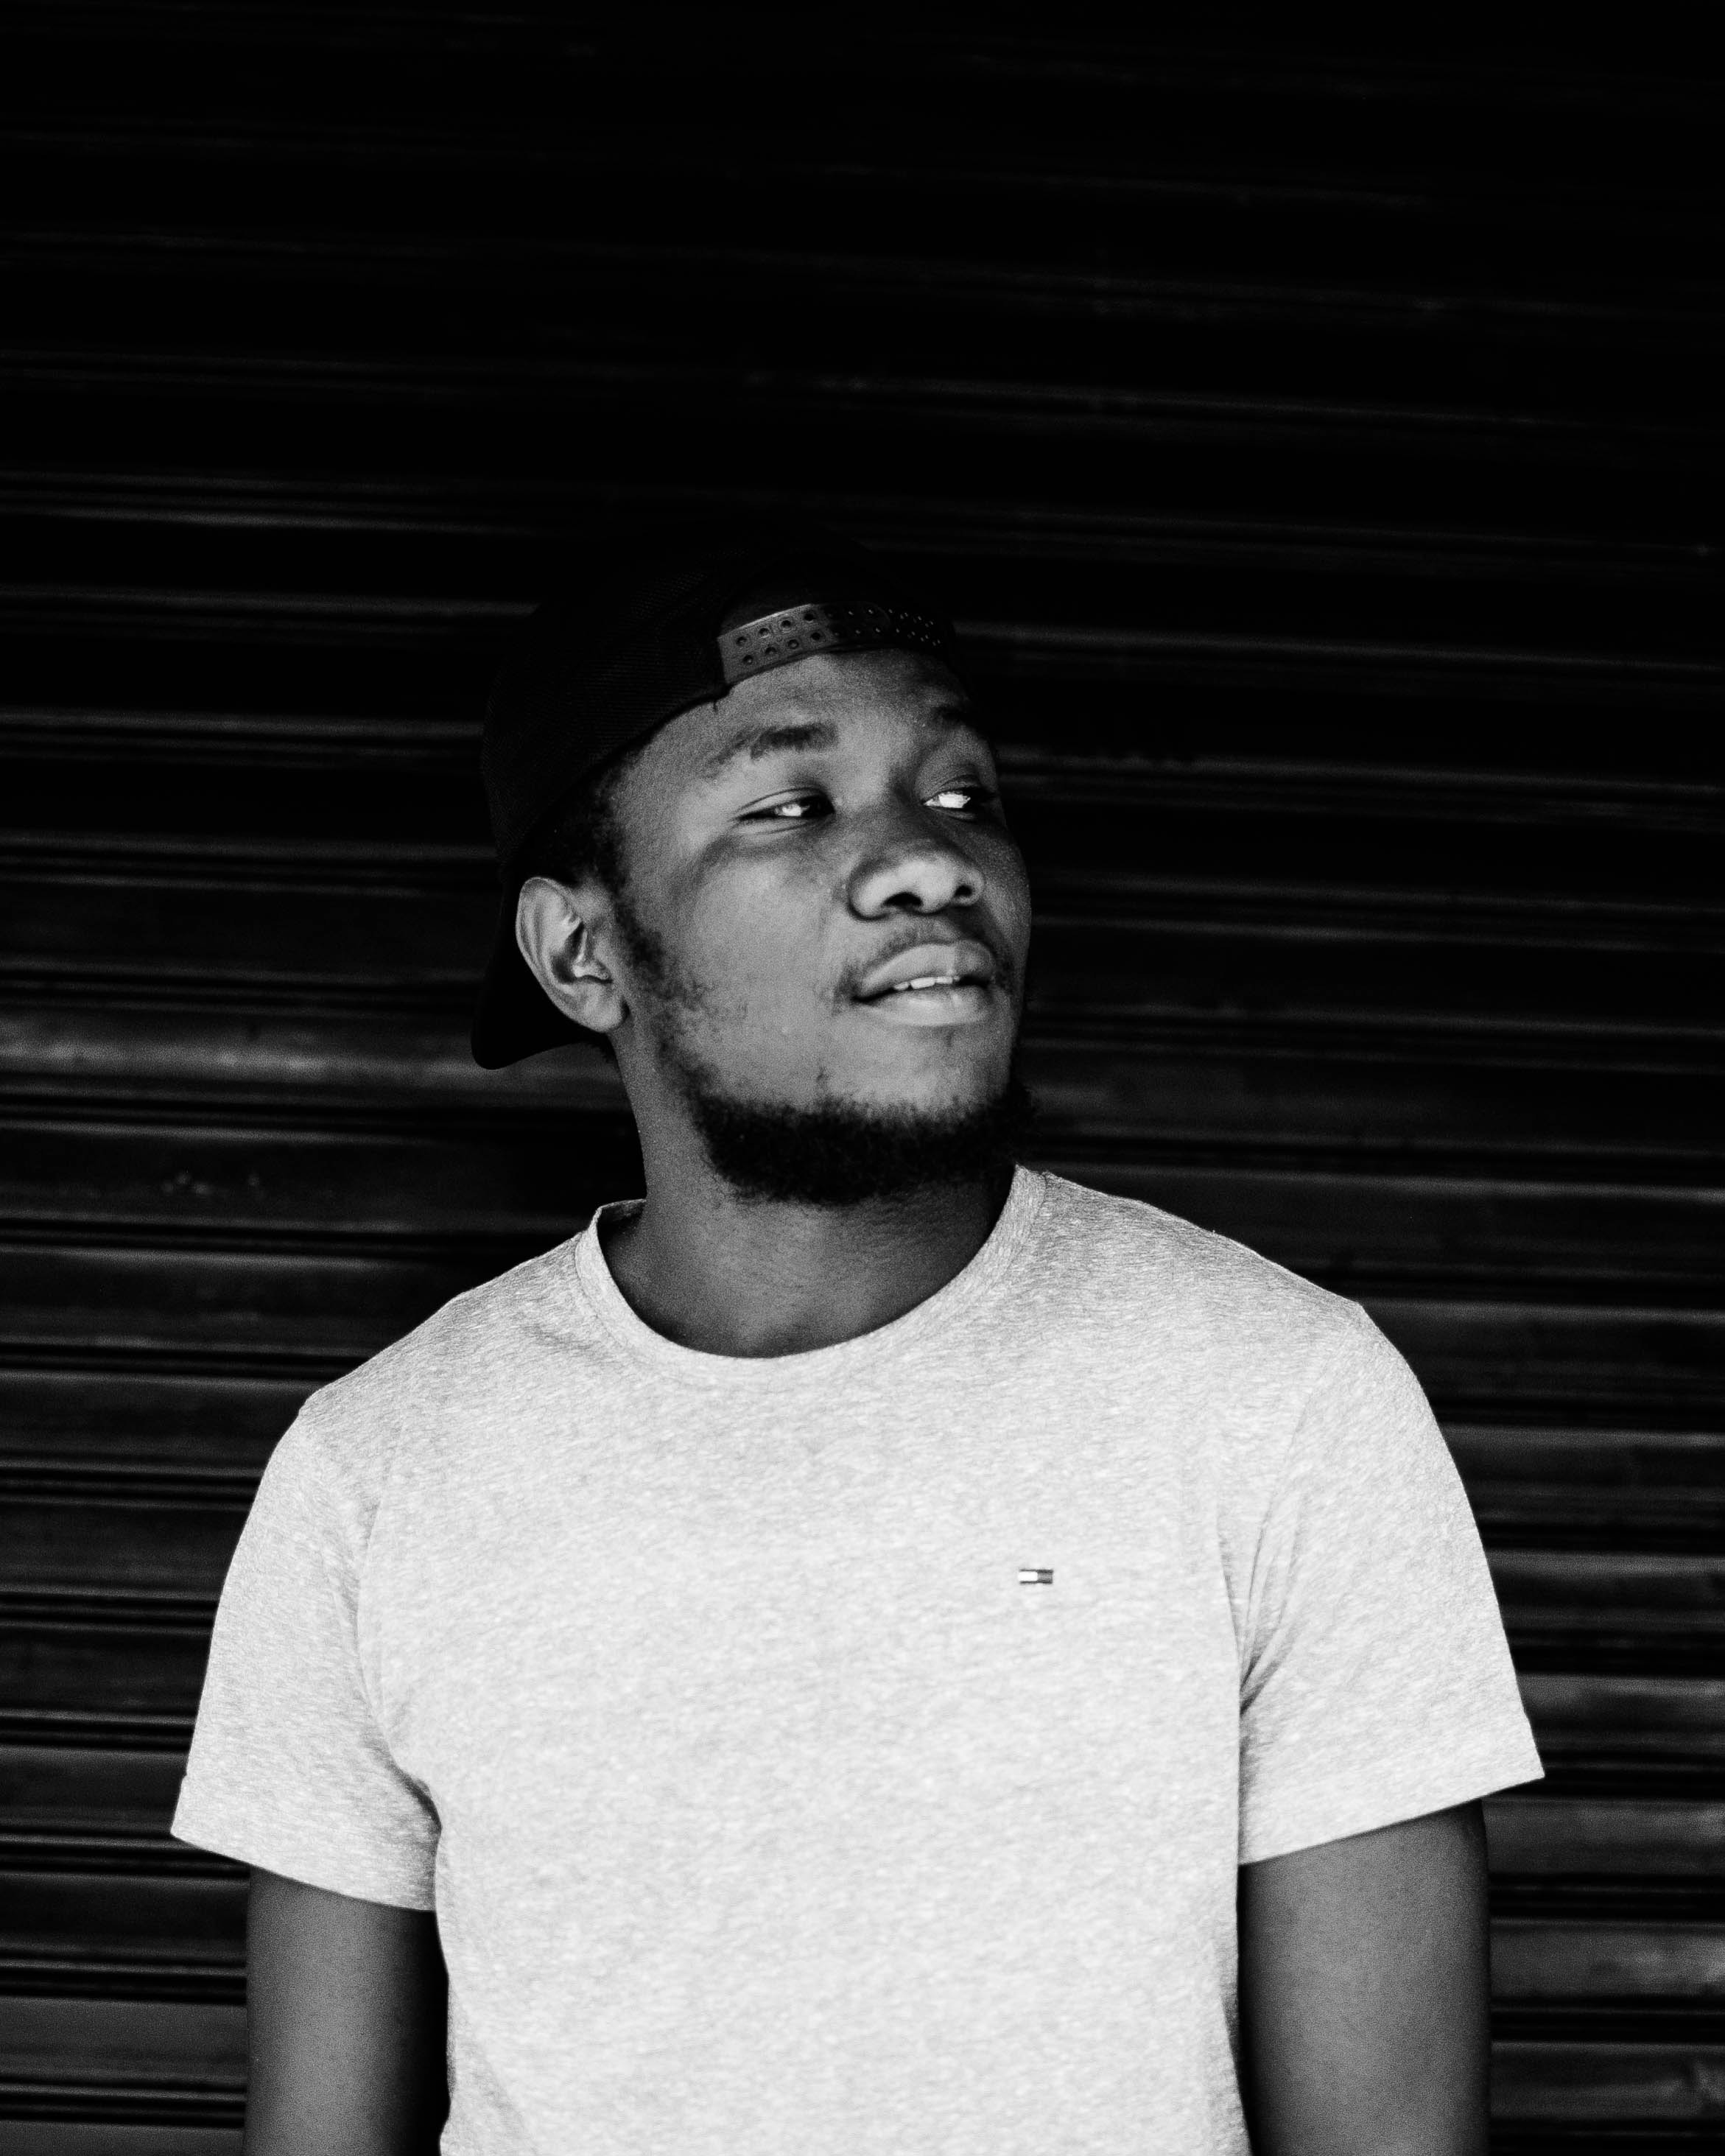
white, man, black, photograph, person, black and white, standing, photography, snapshot, male, monochrome photography, facial hair, human, monochrome, portrait, smile, darkness, fun, portrait photography, t shirt